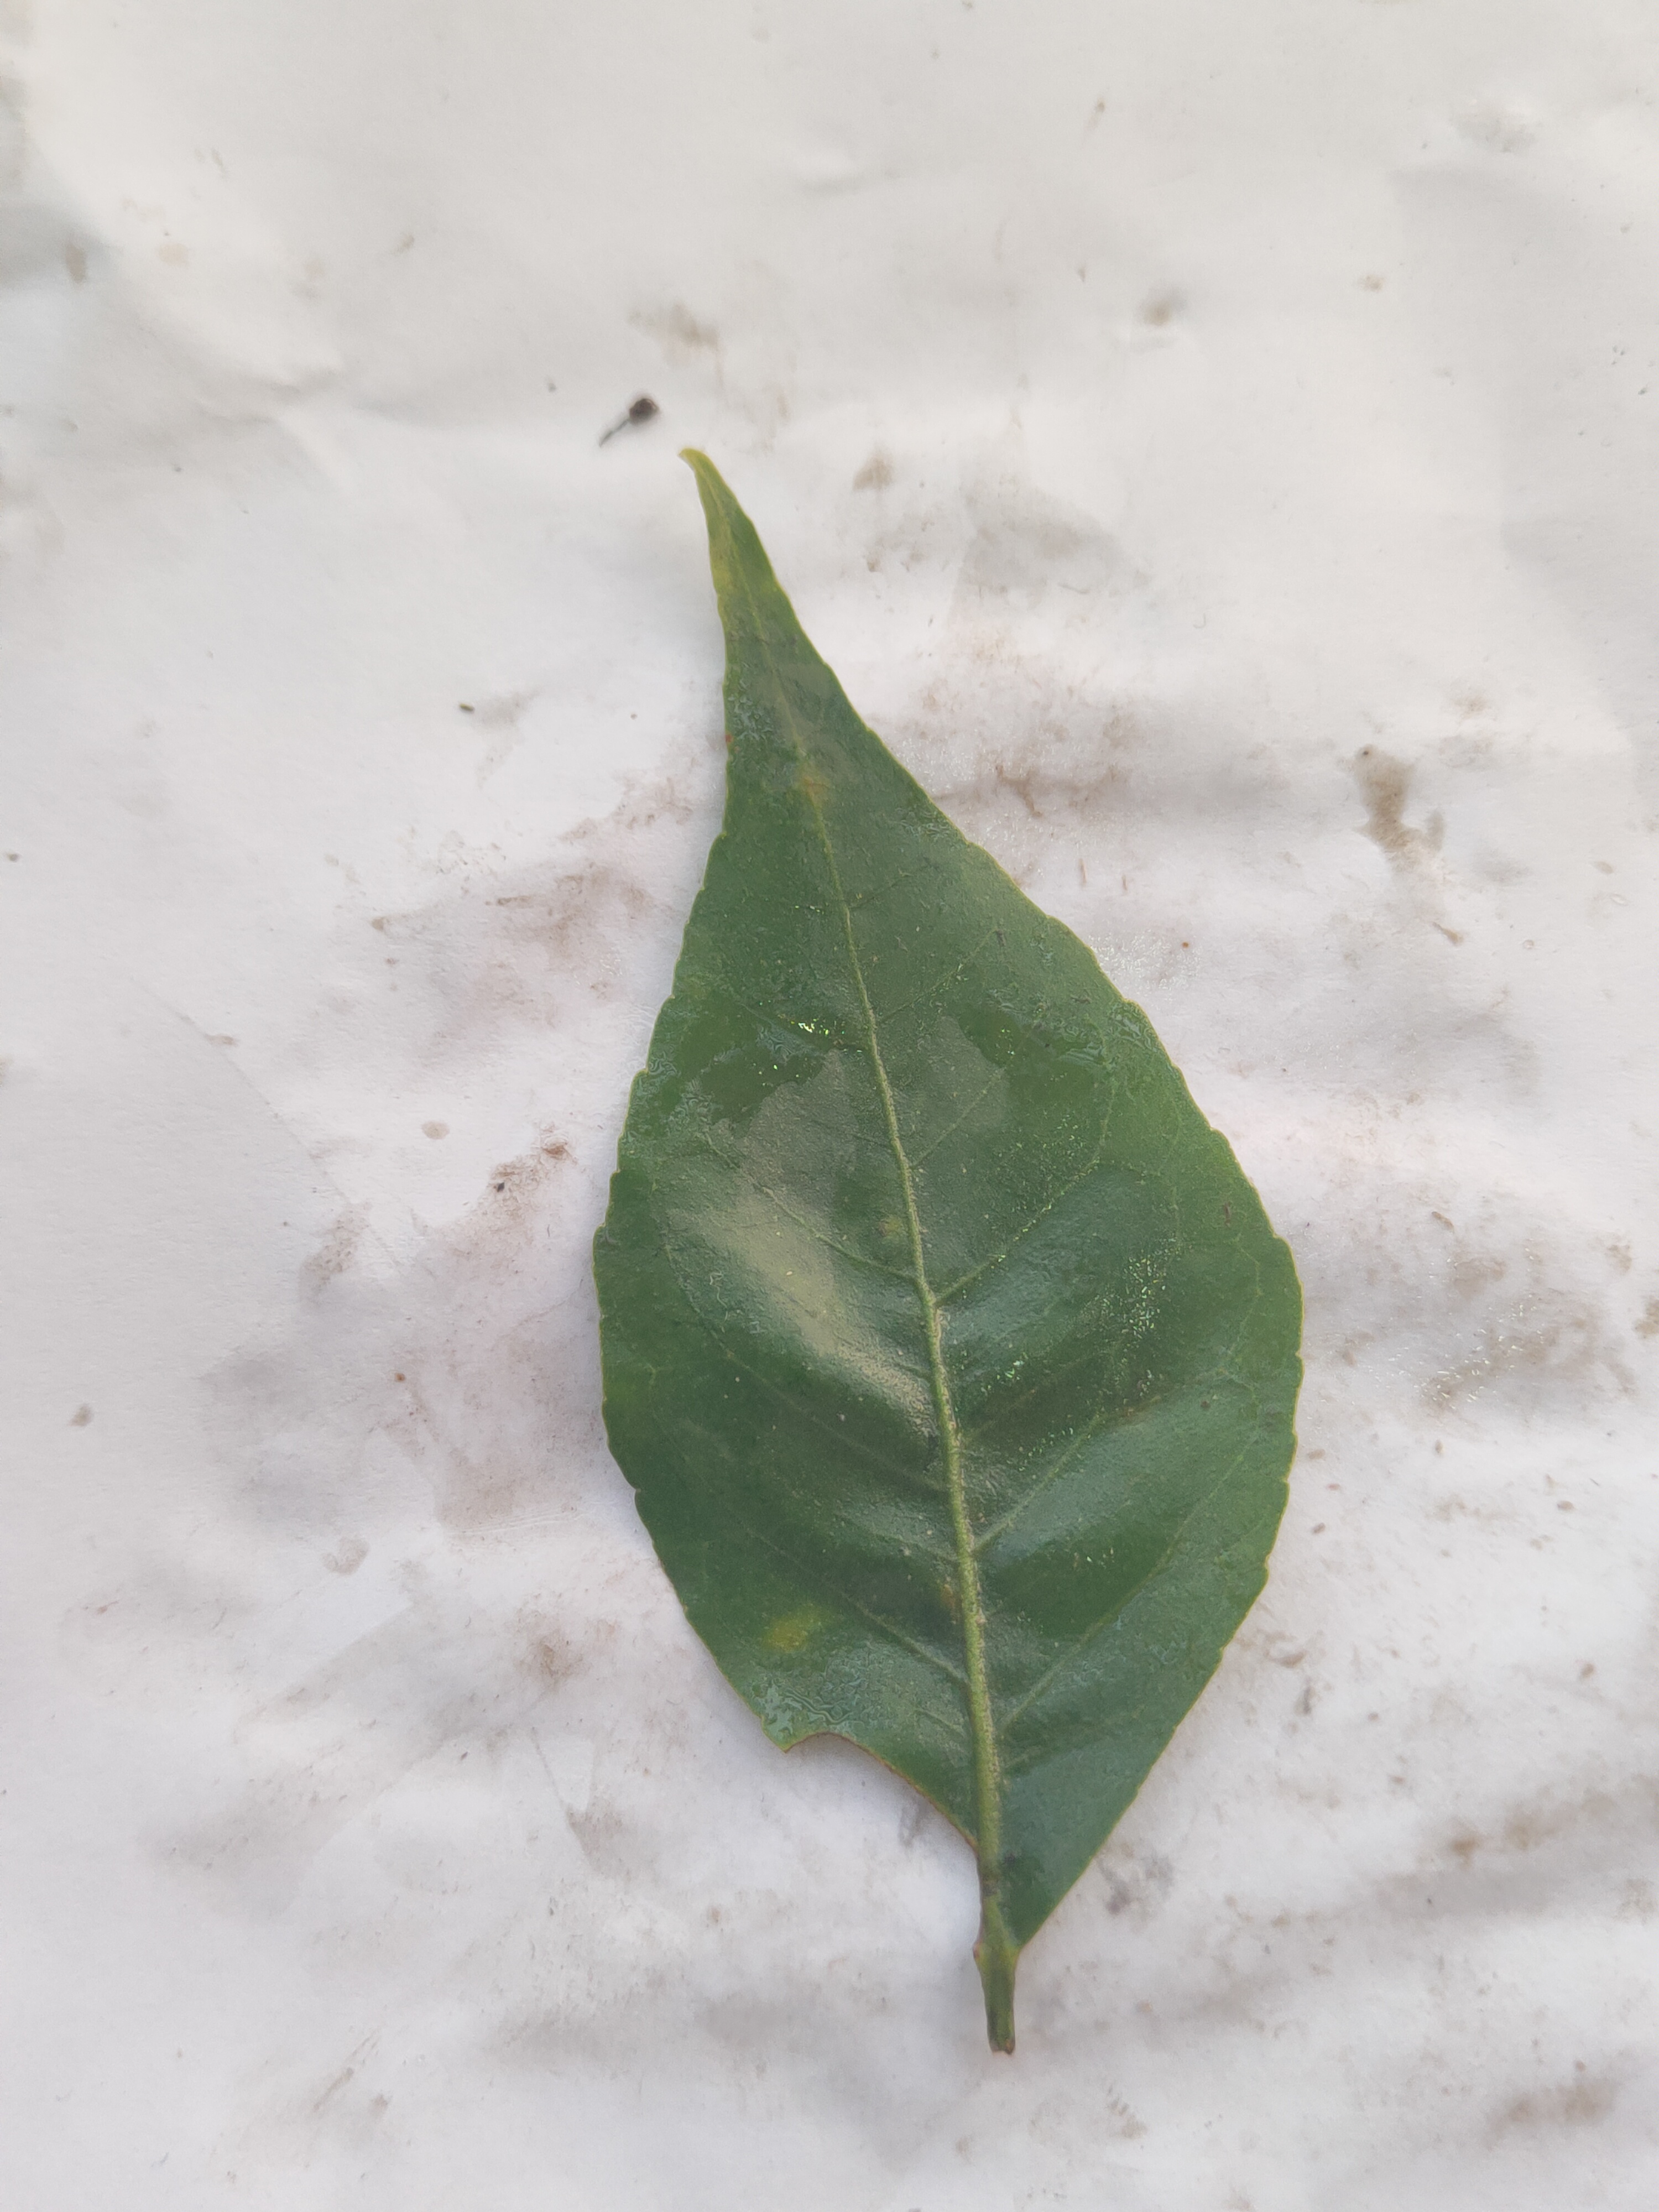
Leaf variety: Aegle marmelos